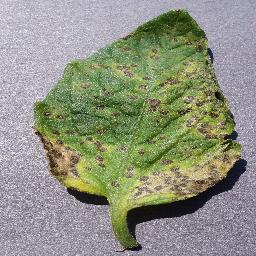
Label: Tomato___Septoria_leaf_spot